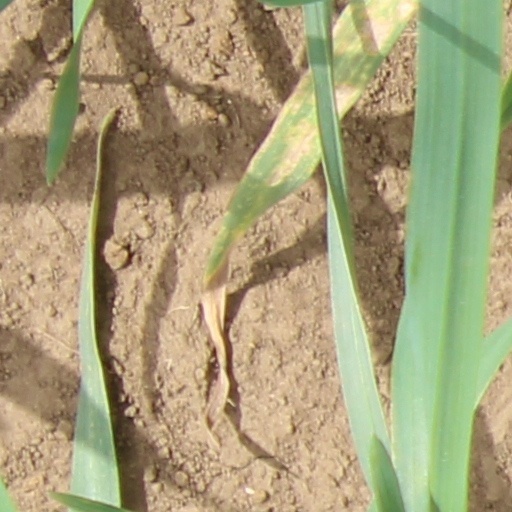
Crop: wheat